Chronicle (film)

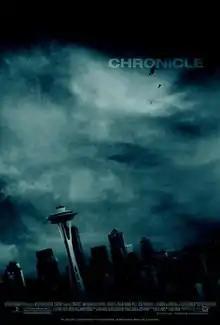
Theatrical release poster

Chronicle is a 2012 American film directed by Josh Trank (in his directorial debut) and written by Max Landis based on a story conceived by the two. Often described as a found footage film, blending with superhero, science fiction, and psychological thriller genres, it follows three Seattle high school seniors, bullied Andrew (Dane DeHaan), his cousin Matt (Alex Russell), and more popular Steve (Michael B. Jordan), who form a bond after gaining telekinetic powers from an unknown object and using them for fun, until Andrew begins going down a darker path.